Tip on a Dead Jockey

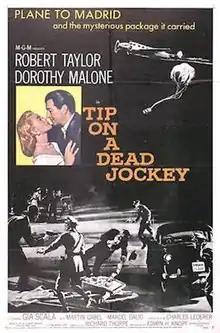
Theatrical film poster

Tip on a Dead Jockey is a 1957 American drama film directed by Richard Thorpe and starring Robert Taylor and Dorothy Malone. It is based on "The New Yorker" 1954 short story by Irwin Shaw.